Kiril Georgiev

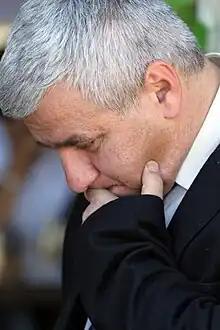
Georgiev in 2011

Kiril Dimitrov Georgiev (born 28 November 1965 in Petrich) is a Bulgarian and Macedonian chess grandmaster, and seven-time Bulgarian Chess Champion.